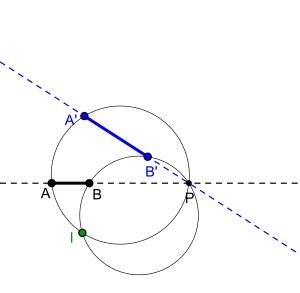
En géométrie euclidienne, une similitude est une transformation qui multiplie toutes les distances par une constante fixe, appelée son rapport. L'image de toute figure par une telle application est une figure semblable, c'est-à-dire intuitivement « de même forme ».